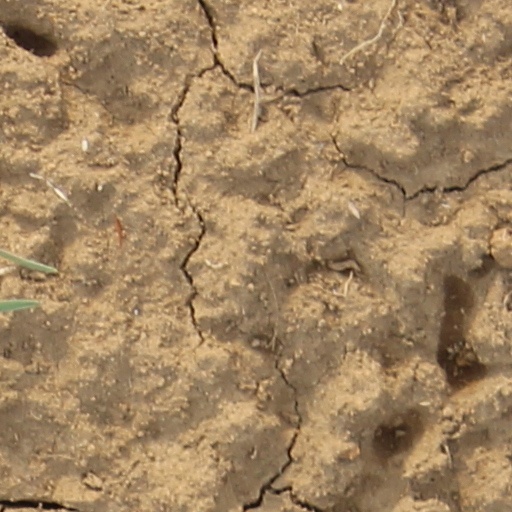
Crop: wheat